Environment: real
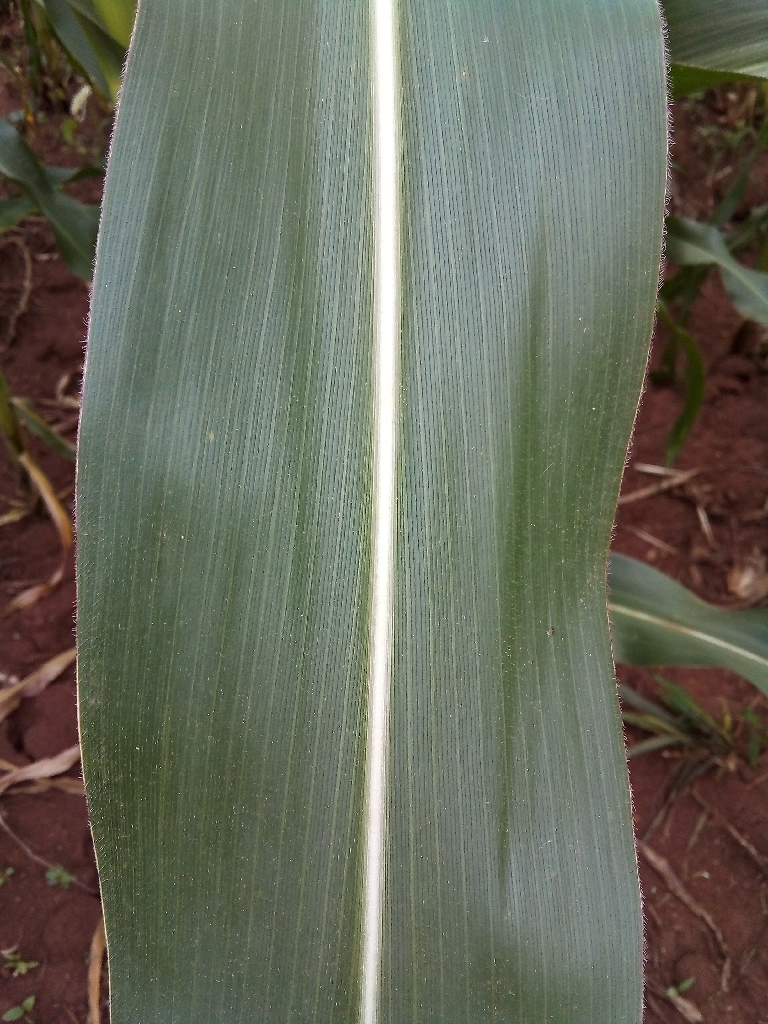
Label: healthy